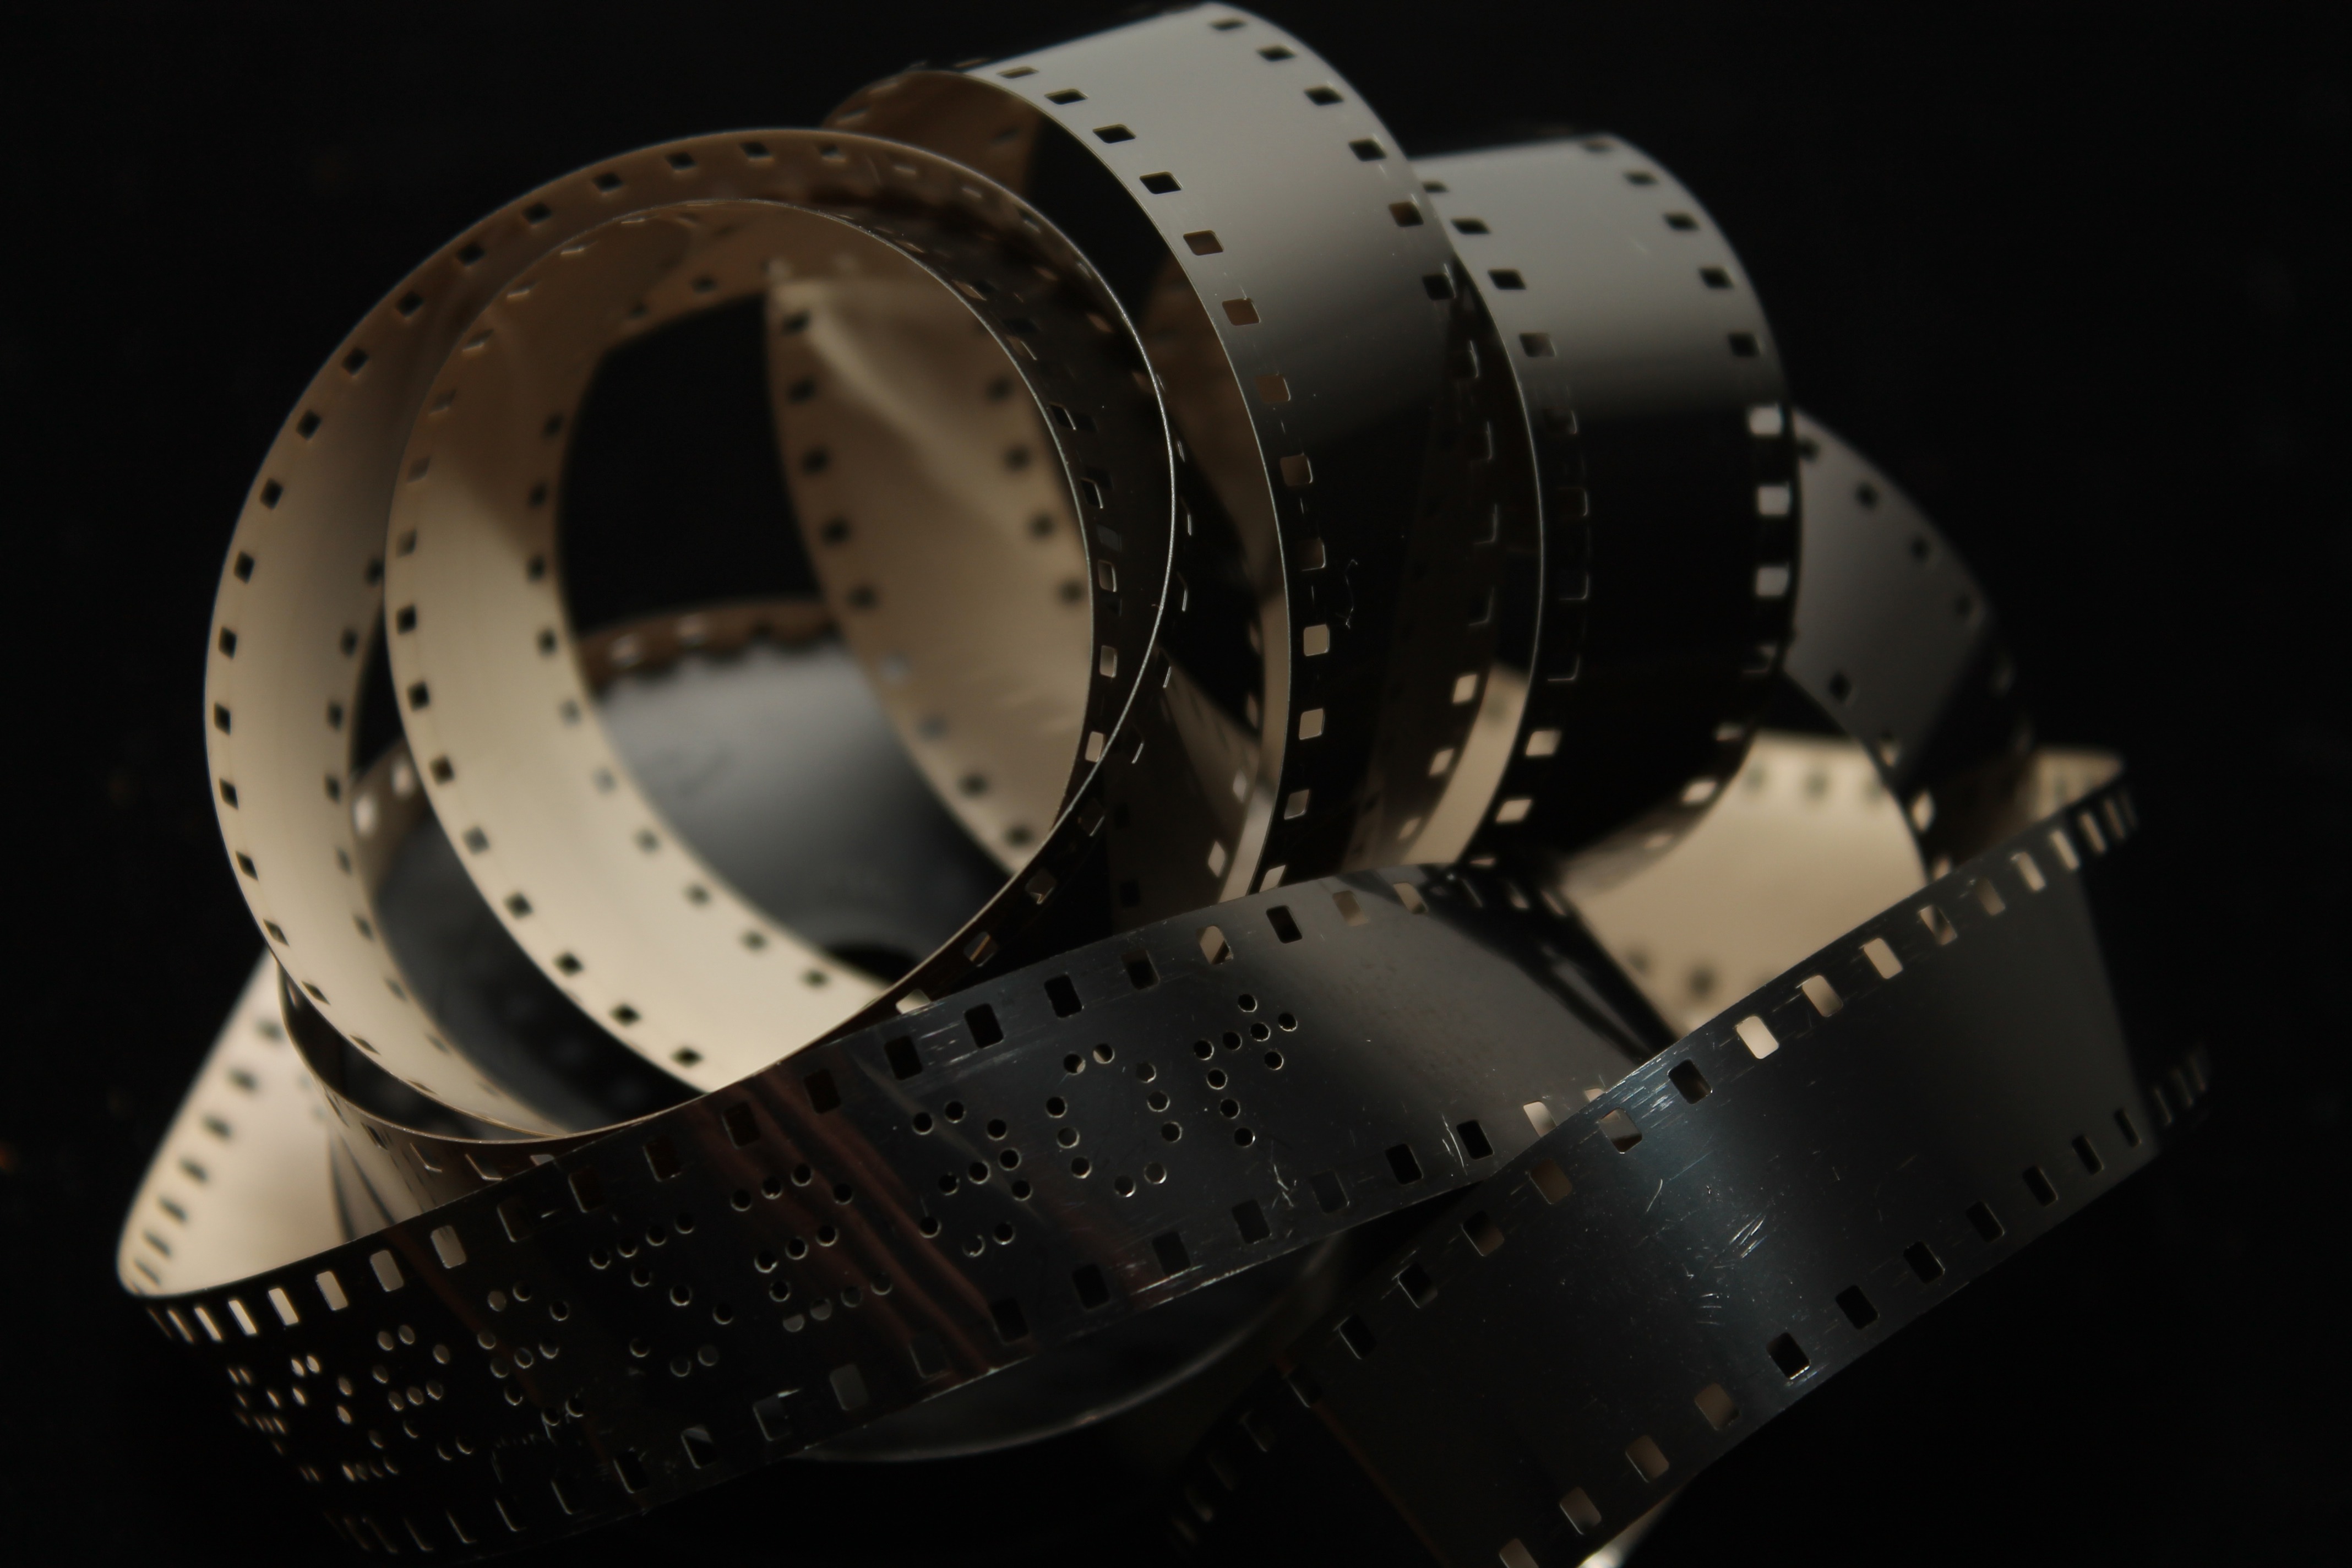
watch, hand, photography, vintage, antique, film, nostalgia, strap, kodachrome, aged, obsolete, 8 mm